Hanseatic League

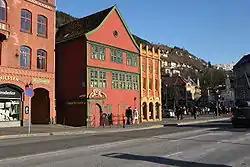
Hanseatic museum in Bergen, Norway

In the Dutch–Hanseatic War (1438–1441), a privateer war mostly waged by Wendish towns, the merchants of Amsterdam sought and eventually won free access to the Baltic. Although the blockade of the grain trade hurt Holland and Zeeland more than Hanseatic cities, it was against Prussian interest to maintain it.